Miss Russia 2012

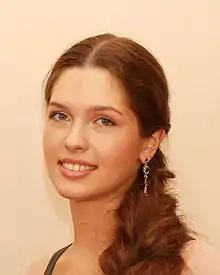
Miss Russia 2012

Miss Russia 2012, the 20th edition of the Miss Russia pageant, was held in a concert hall Barvikha Luxury Village in Moscow on 3 March 2012. 50 contestants from all over the Russia competed for the crown. Natalia Gantimurova of Moscow crowned her successor Elizaveta Golovanova of Smolensk, at the end of the event. Leila Lopes and Ivian Sarcos participated in the event.